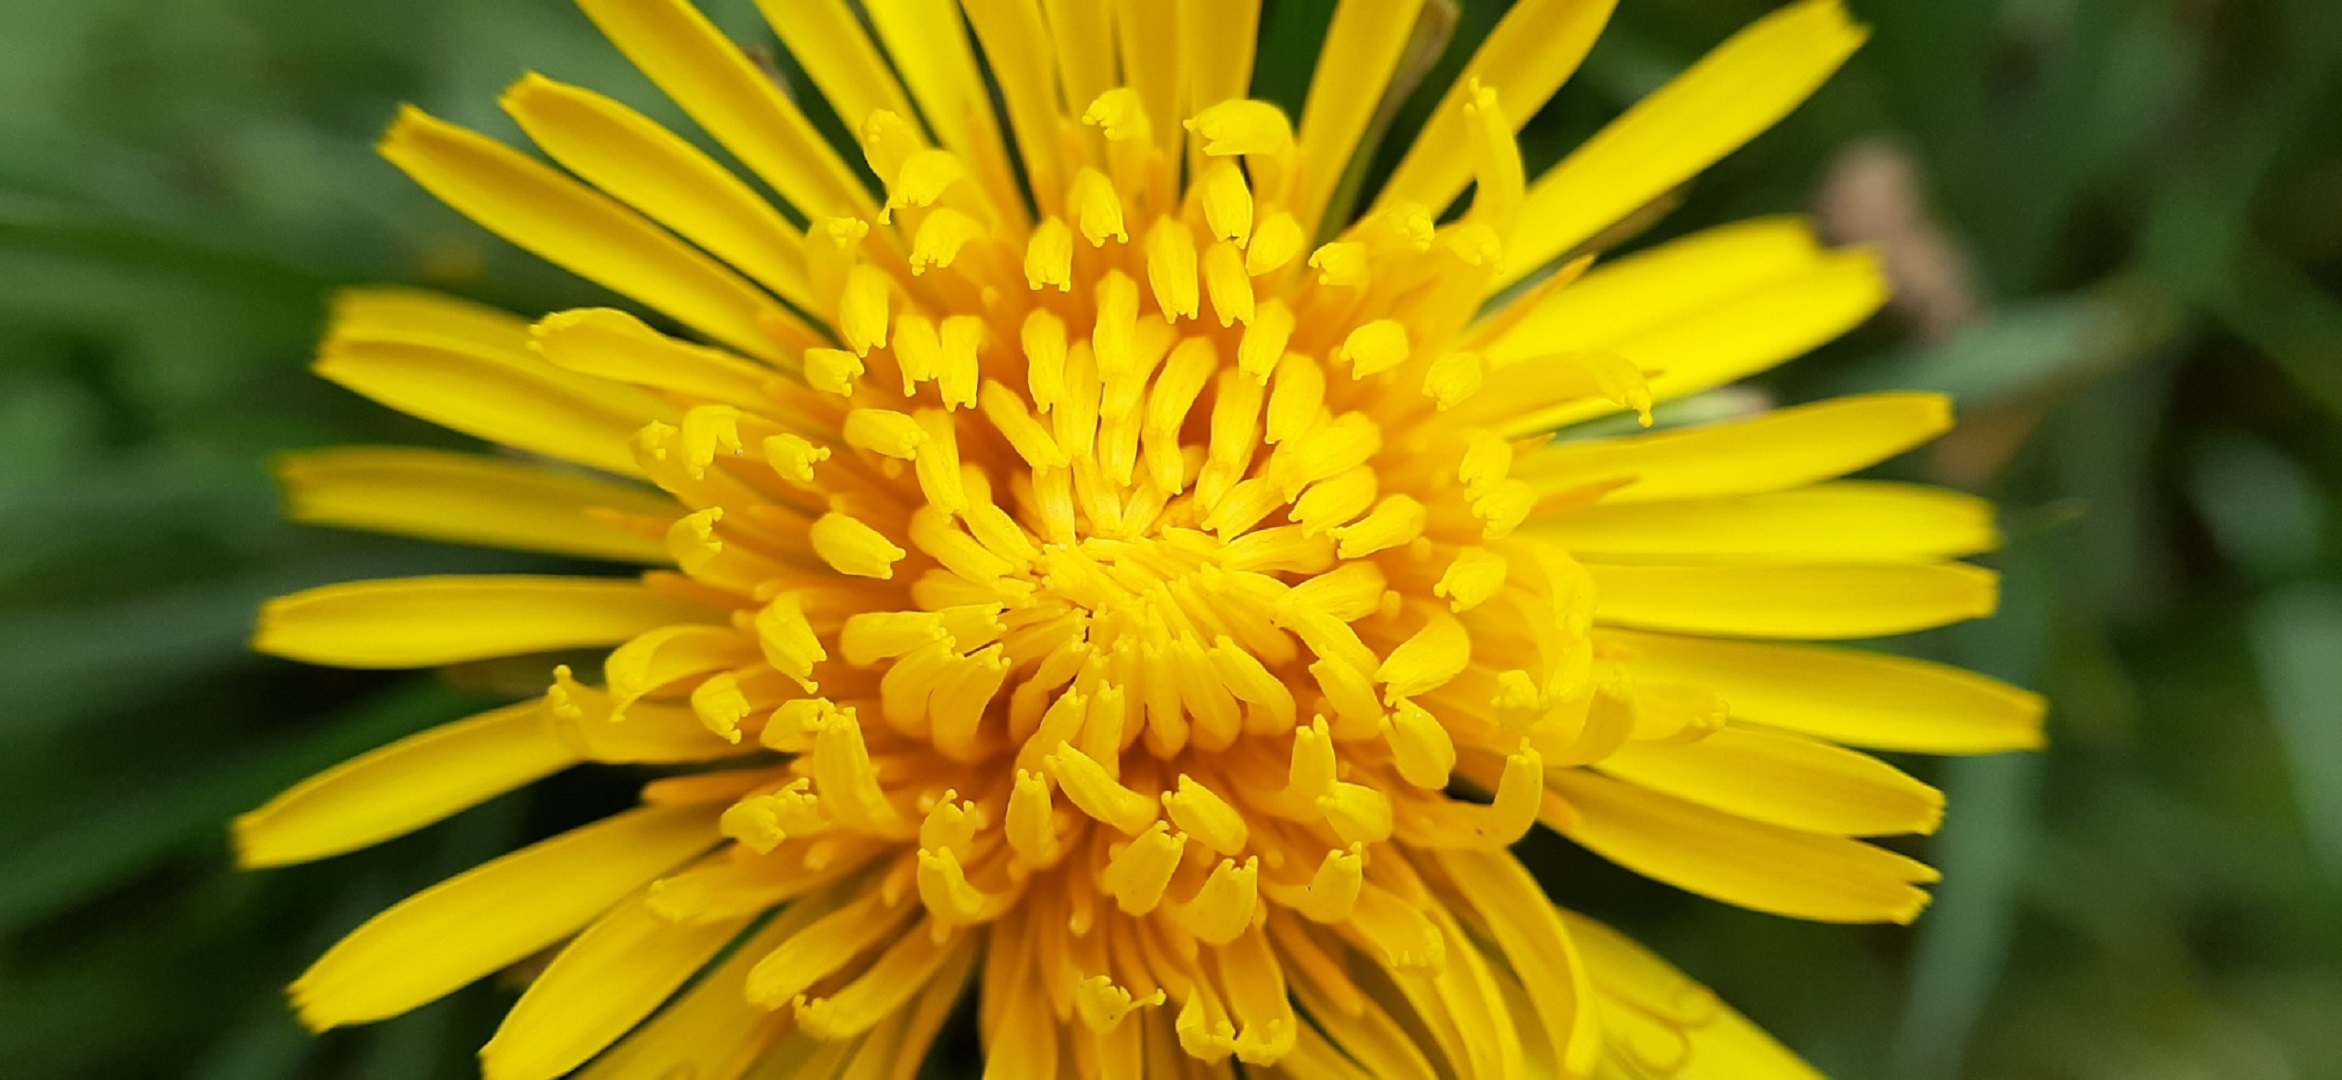
flowers, flower, dandelion, yellow, plant, flowering plant, petal, close up, botany, sow thistles, macro photography, pollen, annual plant, english marigold, wildflower, flatweed, daisy family, herbaceous plant, aster, perennial plant, Forb